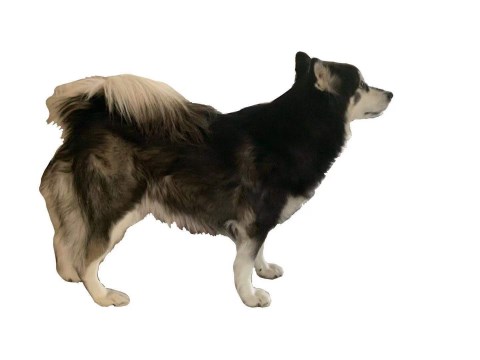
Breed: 1324-n000004-malamute